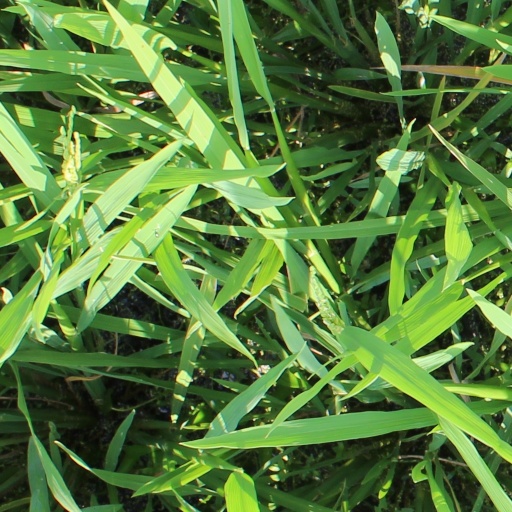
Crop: rice